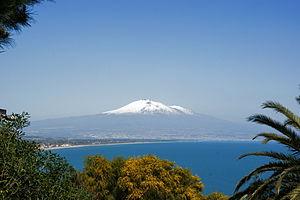
L'ancienne province de Syracuse devenue Libre consortium municipal est une province italienne de Sicile dont la capitale est Syracuse. La province compte 404 271 habitants et a une superficie de 2 109 km². Elle a une densité de 189 hab./km². Elle a des frontières avec la province de Catane au nord-ouest et avec la province de Raguse à l'ouest. Elle est bordée par les mers Ionienne et Méditerranée.